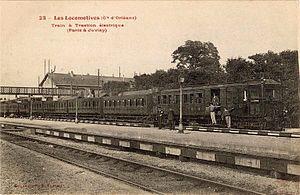
Automotrice PO AE 3 de la ligne de Paris-Austerlitz à Juvisy, 1904.
Les Z 4000 sont une série d'anciennes automotrices électriques de la SNCF héritées du PO.